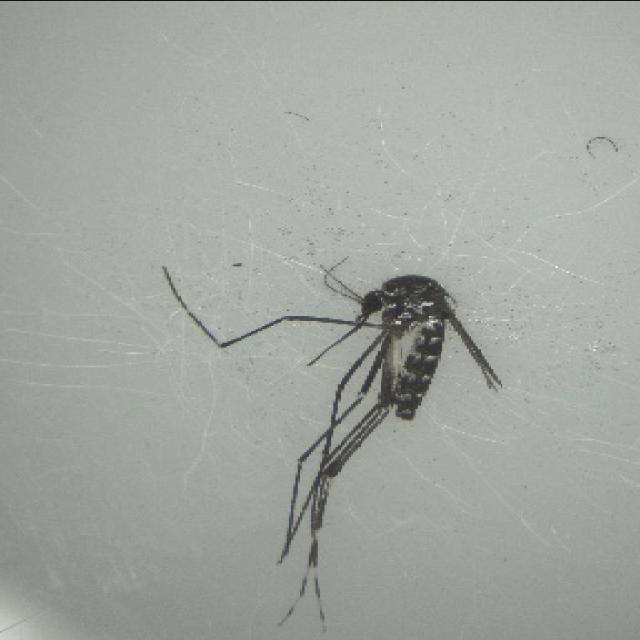
Species: aedes_albopictus